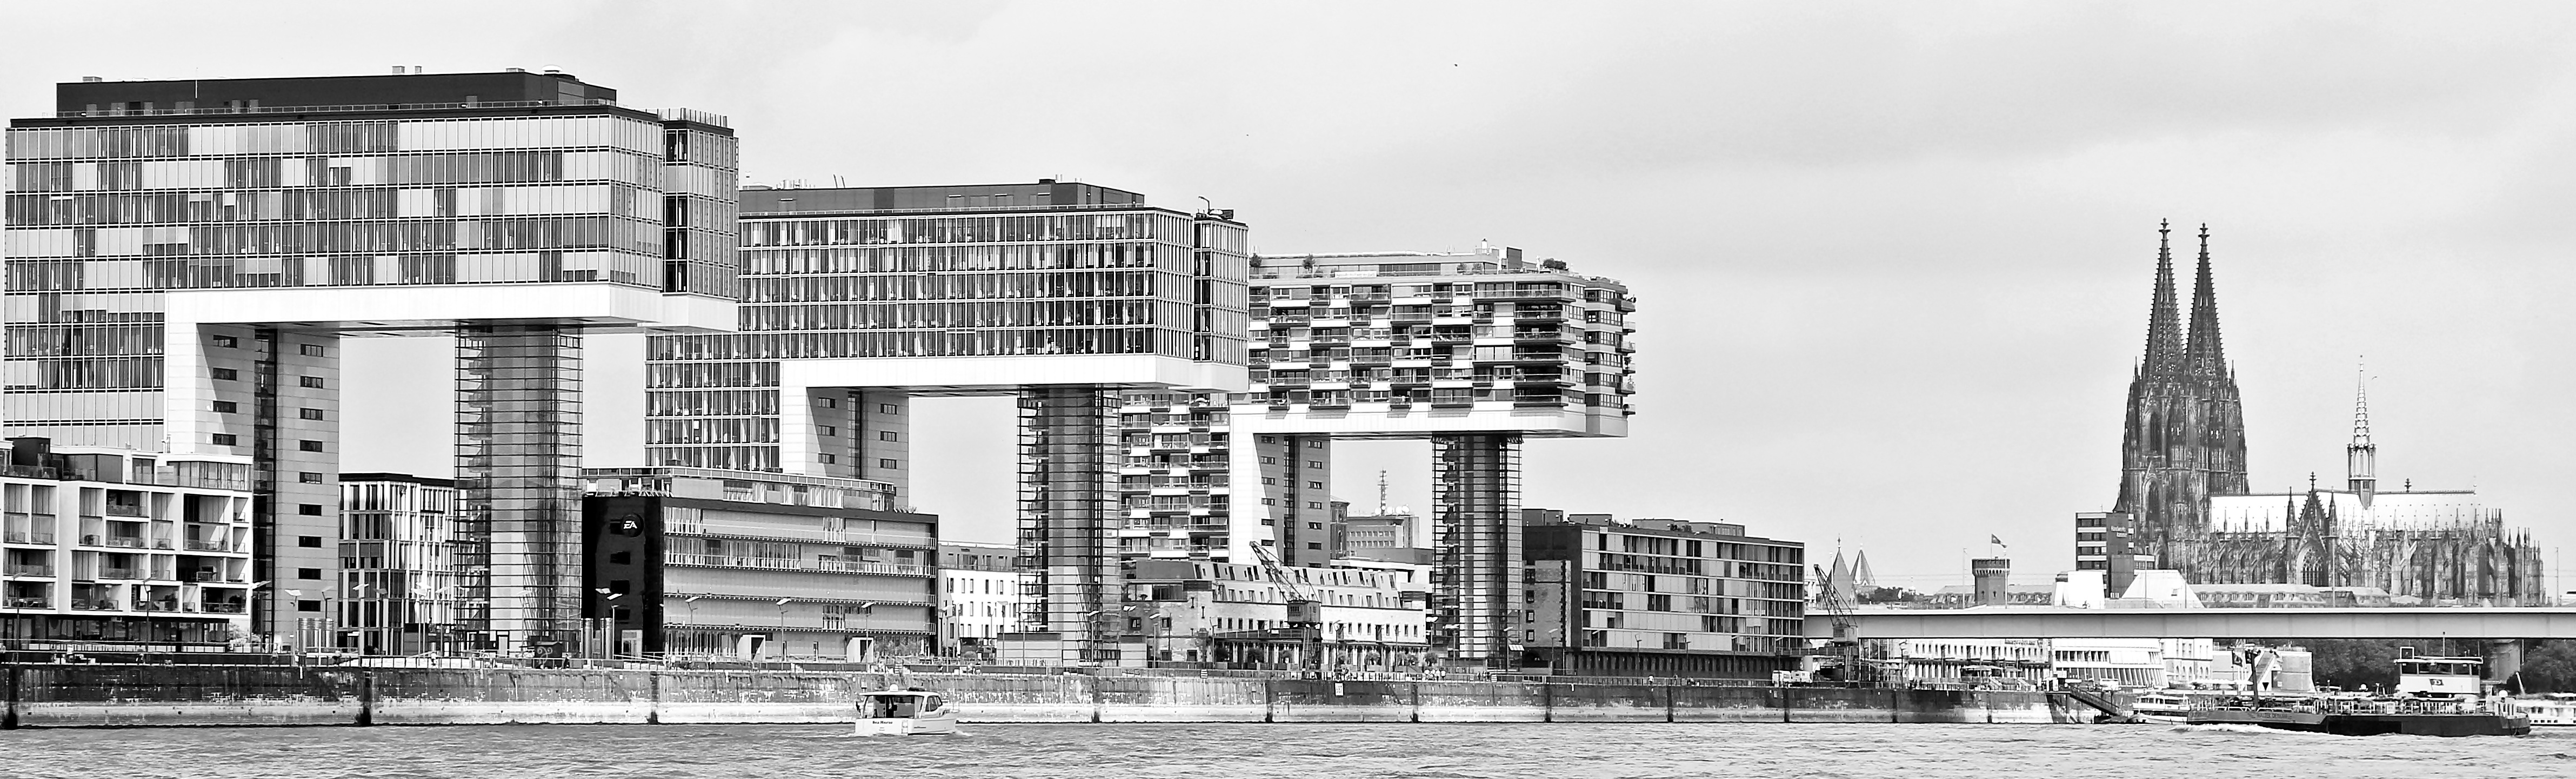
black and white, architecture, skyline, street, glass, building, city, home, skyscraper, river, cityscape, panorama, downtown, high, landmark, monochrome, tourism, modern, office building, tower block, modern architecture, background image, world heritage, places of interest, old town, background, skyscrapers, infrastructure, houses, germany, cologne, history, dom, waters, spectacular, rhine, customs port, cologne cathedral, crane homes, rhine river, glass window, view of the rhine, rheinauhafen, office buildings residential buildings, steel truss structure, spectacular building form, tectonic concept, urban area, monochrome photography, residential area, human settlement